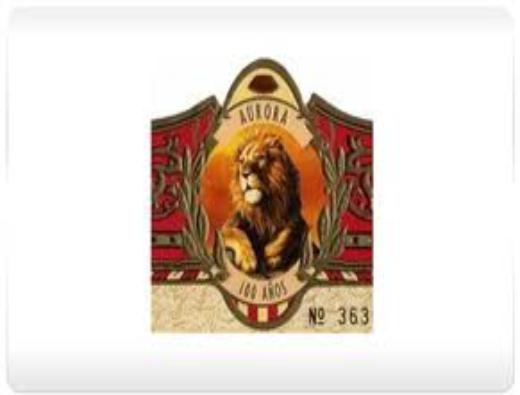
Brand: La Aurora
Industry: Necessities